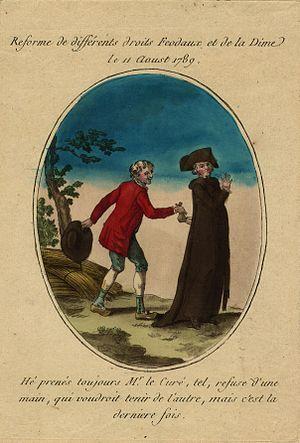
Un clergyman, est dans le monde anglo-saxon un clerc, c'est-à-dire un membre du clergé, généralement anglican. L'état de clergyman n'implique pas un rôle social précis : il peut être recteur, curé, ou vicaire. En revanche, il joue un rôle important dans la société et la culture anglaise traditionnelle, notamment parce que cette profession est souvent choisie par des fils cadets de bonne famille. C'est pourquoi le clergyman est un personnage fréquemment mis au premier plan dans de nombreux romans anglais.
L'histoire de l'impôt en France voit, sur plus d'un millénaire, l'émergence, l'affirmation et la croissance d'une fiscalité d'État. L'impôt est l'un des outils fondamentaux de l'affirmation des États territoriaux modernes, avec un développement qui suit celui de l'administration. Sur une longue période, l'impôt connaît des évolutions reflétant les changements de l'État, de la société et de l'économie françaises ainsi que le besoin récurrent de financer de nouveaux types de dépenses publiques.
La représentation de l'Angleterre georgienne est omniprésente dans les romans de Jane Austen. Tout entière située pendant le règne de George III, son œuvre, qui décrit la vie quotidienne, les joies, les peines et les amours de la petite noblesse campagnarde, constitue une source d'une grande richesse pour mieux comprendre la société de l'époque.